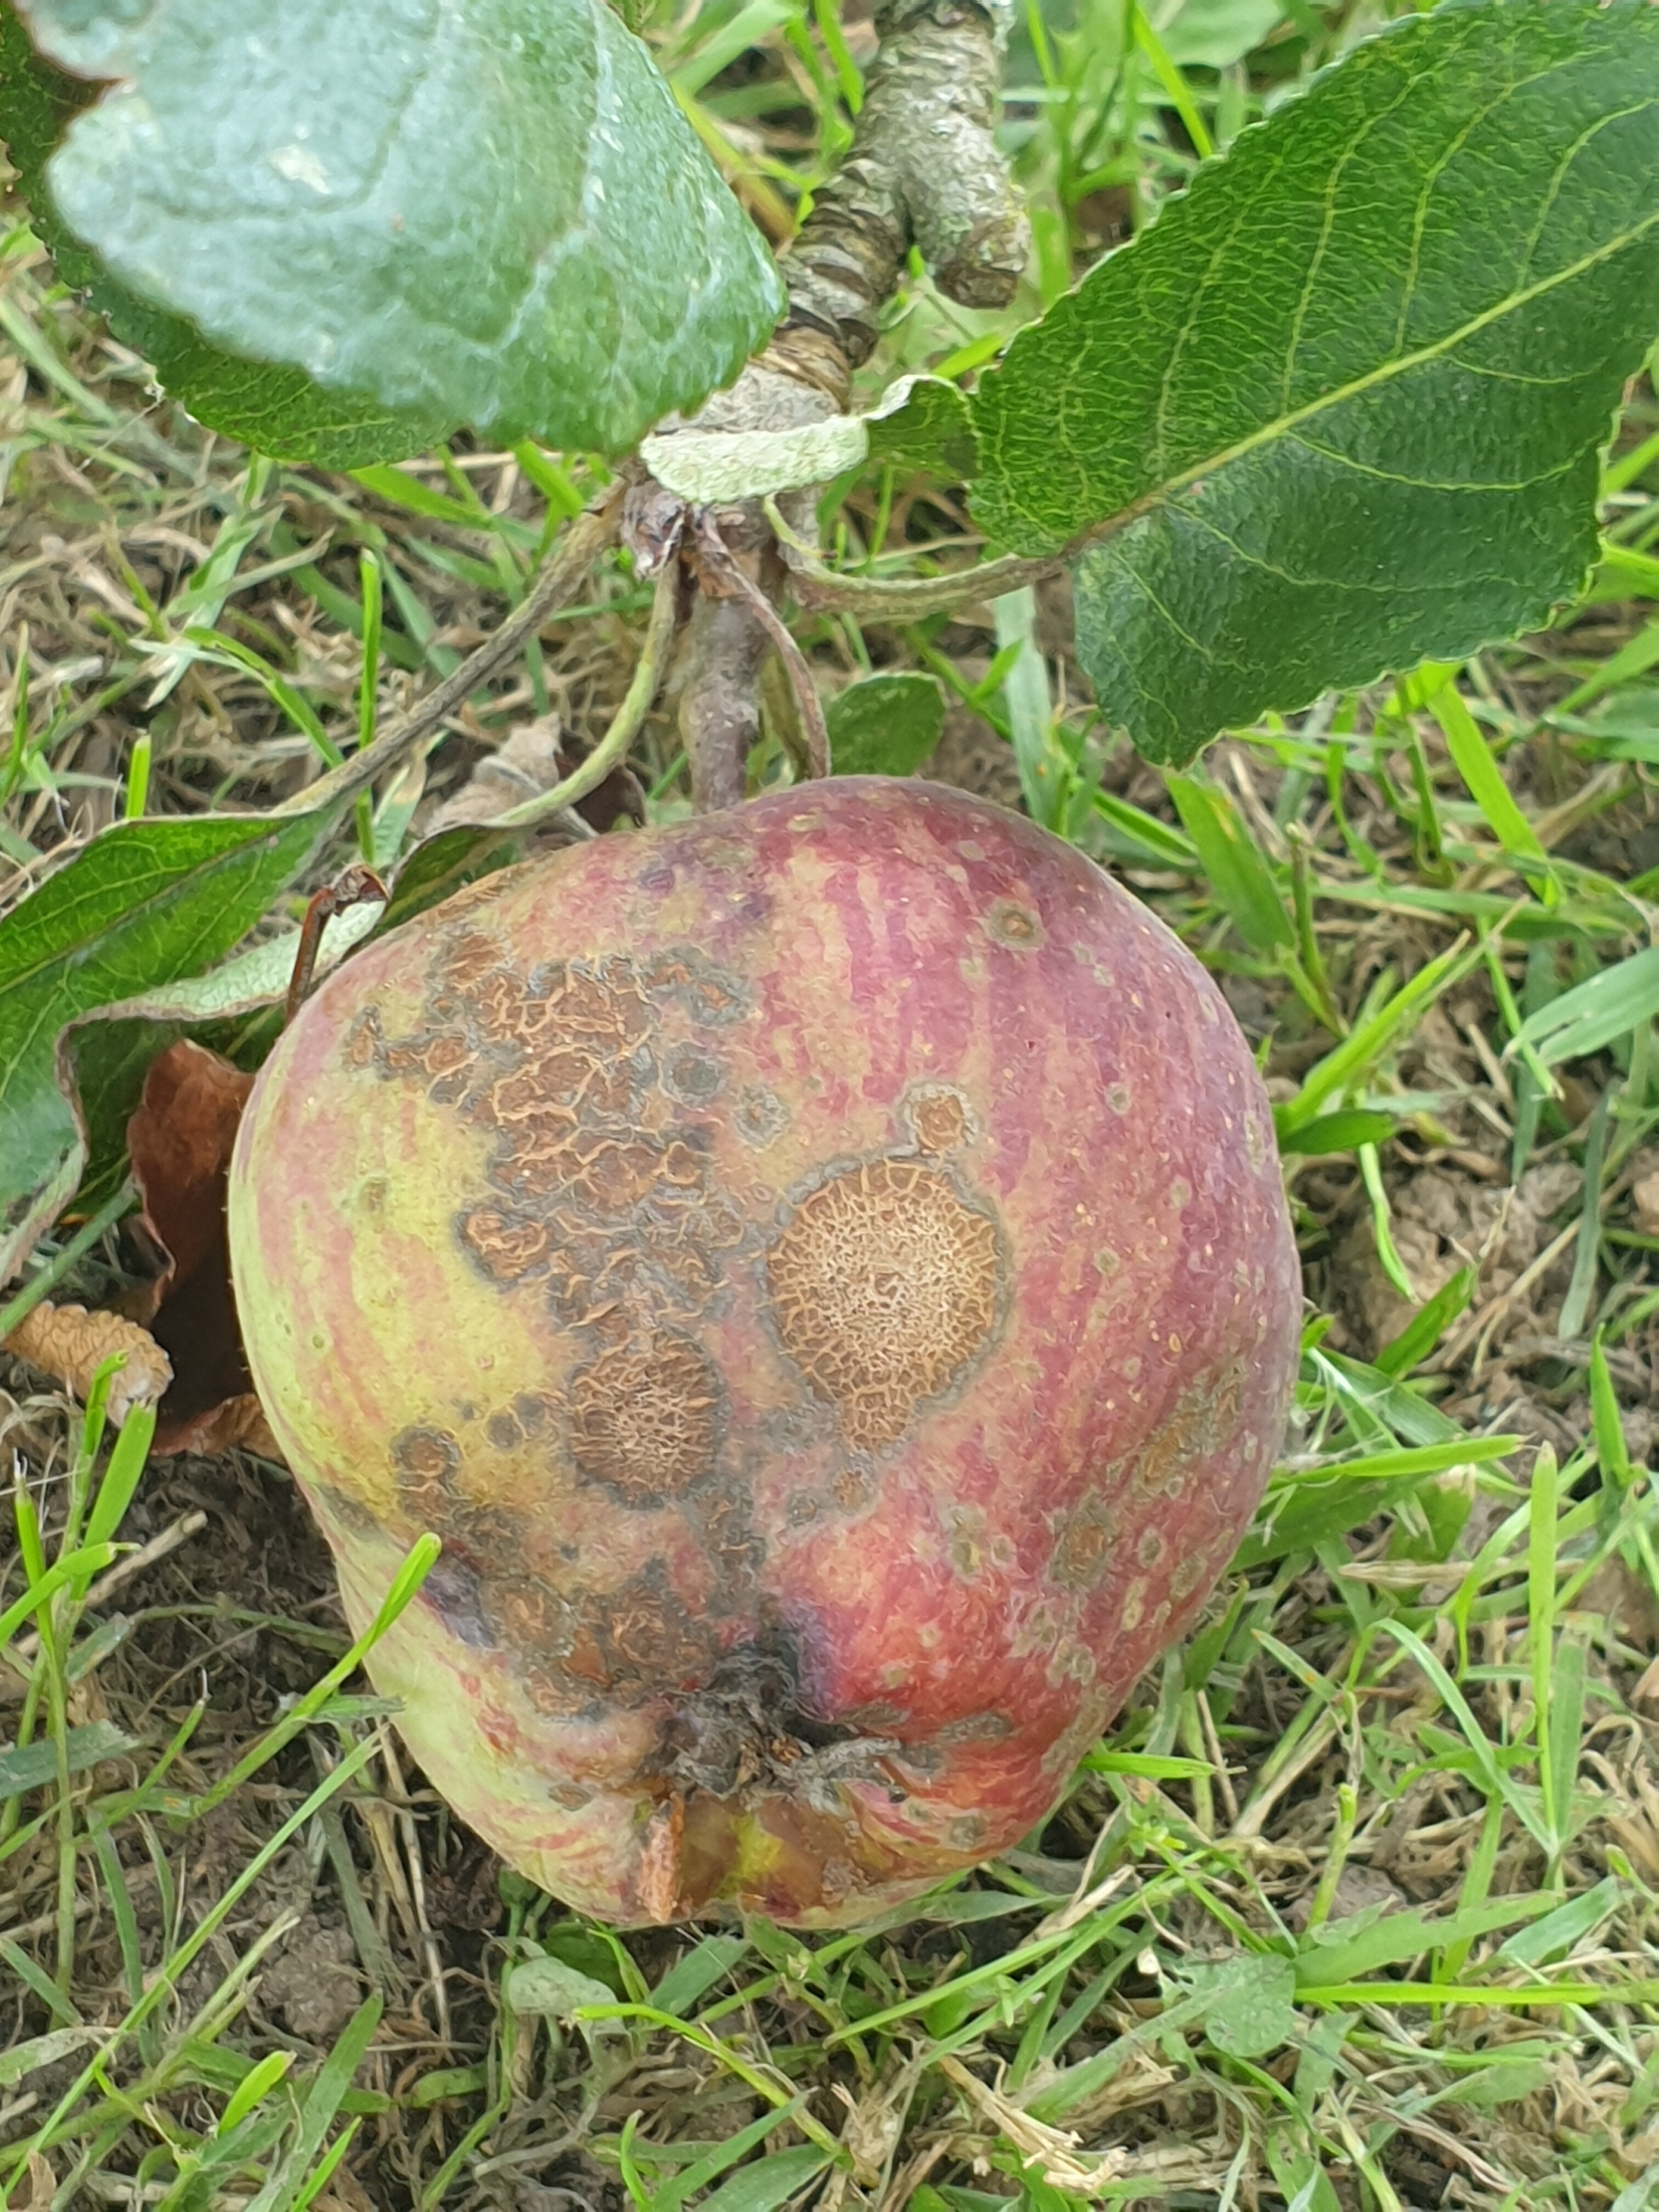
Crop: apple
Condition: scab